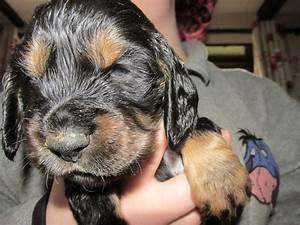
dog